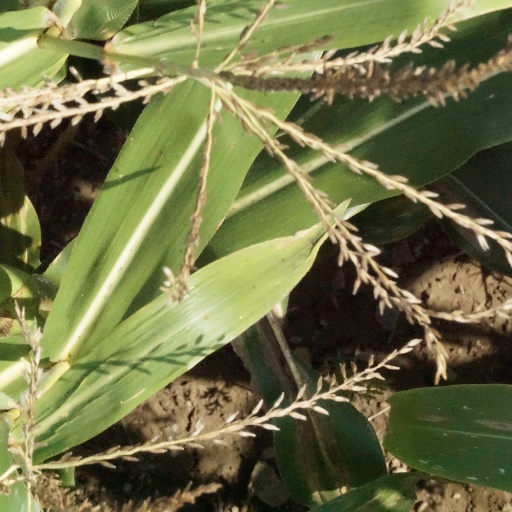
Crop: maize; corn